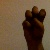
The image shows a hand gesture representing the letter 'E' in Indian Sign Language.